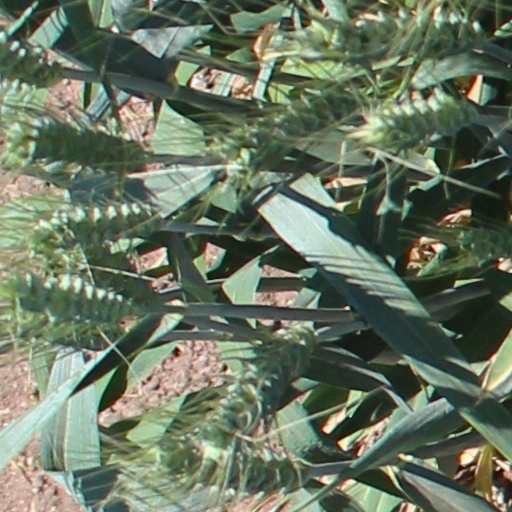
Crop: wheat